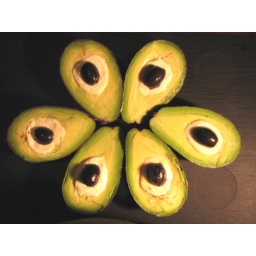
Haas avocados with black olives--aioli in the stone cavity